Jean-Léon Gérôme

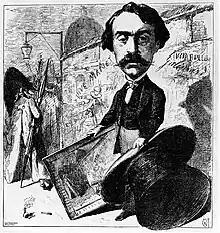
Caricature of Gérôme by Henri Oulevay, commenting on the controversy roused by "The Execution of Marshal Ney"

Gérôme was appointed as one of the three professors at the . He started with sixteen students. Between 1864 and 1904, more than 2,000 students received at least some of their art education through Gérôme's atelier at the . Places in Gérôme's atelier were limited, keenly sought and highly competitive. Only the best students were admitted and aspirants considered it an honour to be selected. Gérôme progressed his students through drawing from antique works, casts and followed by life study with live models generally selected on the basis of their physique, but occasionally for their facial expression in a sequence of exercises known as the "academie." Students drew parts of a bust before the entire bust, then parts of the live model before preparing full figures. Only when they had mastered sketching were they permitted to work in oils. They were also taught to draw clearly and correctly before consideration of tonal qualities. In his school, the floor sloped so that students had the fullest view of the model from the rear of the room. Students sat around any model in order of seniority, with the more senior students towards the rear so that they could draw the full figure, while the more junior members sat towards the front and concentrated on the bust or other part of the anatomy.